Johann Baptist Krebs

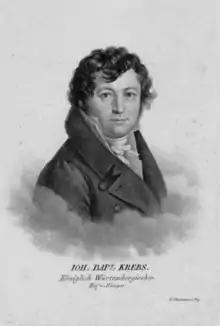
Johann Baptist Krebs

Johann Baptist Krebs (pseudonyms Johann Baptist Kerning and JM Gneiding), (born 12 April 1774 in Überauchen, died 2 October 1851 in Stuttgart) was a German opera singer, opera director, vocal pedagogue, freemason and esoteric writer.